German Orientalism in the Age of Empire

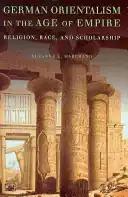

German Orientalism in the Age of Empire: Religion, Race, and Scholarship is a 2009 book on the influence of Orient studies in 19th-century Germany, written by Suzanne L. Marchand.